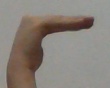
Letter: haa